Crab Creek

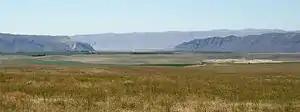
Sentinel Gap in the Saddle Mountains as seen from the north. Crab Creek flows along the face of the Saddle Mountains from the left to reach the Columbia River above the gap.

Potholes State Park is a park on the shore of the Potholes Reservoir. It provides ready access to the Drumheller Channels National Natural Landmark which lies just downstream of the O'Sullivan Dam. This National Natural Landmark is an extensively eroded channeled scablands landscape, characterized by hundreds of isolated, steep-sided hills (buttes) surrounded by a braided network of numerous channels. All but the channel through which Crab Creek flows are currently dry. It is a classic example of the tremendous erosive powers of extremely large floods such as those that reformed the Columbia Plateau volcanic terrain during the late Pleistocene glacial Missoula Floods.